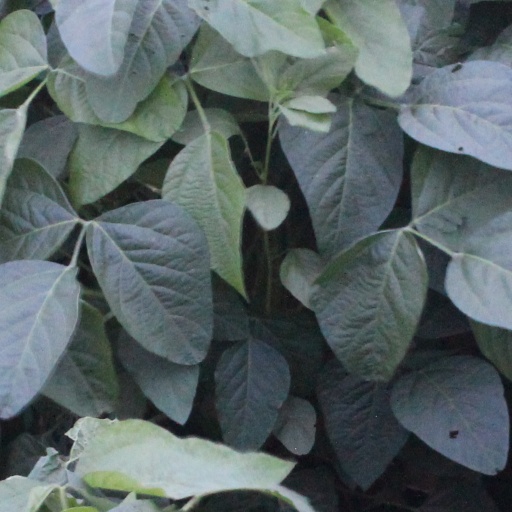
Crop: soybean